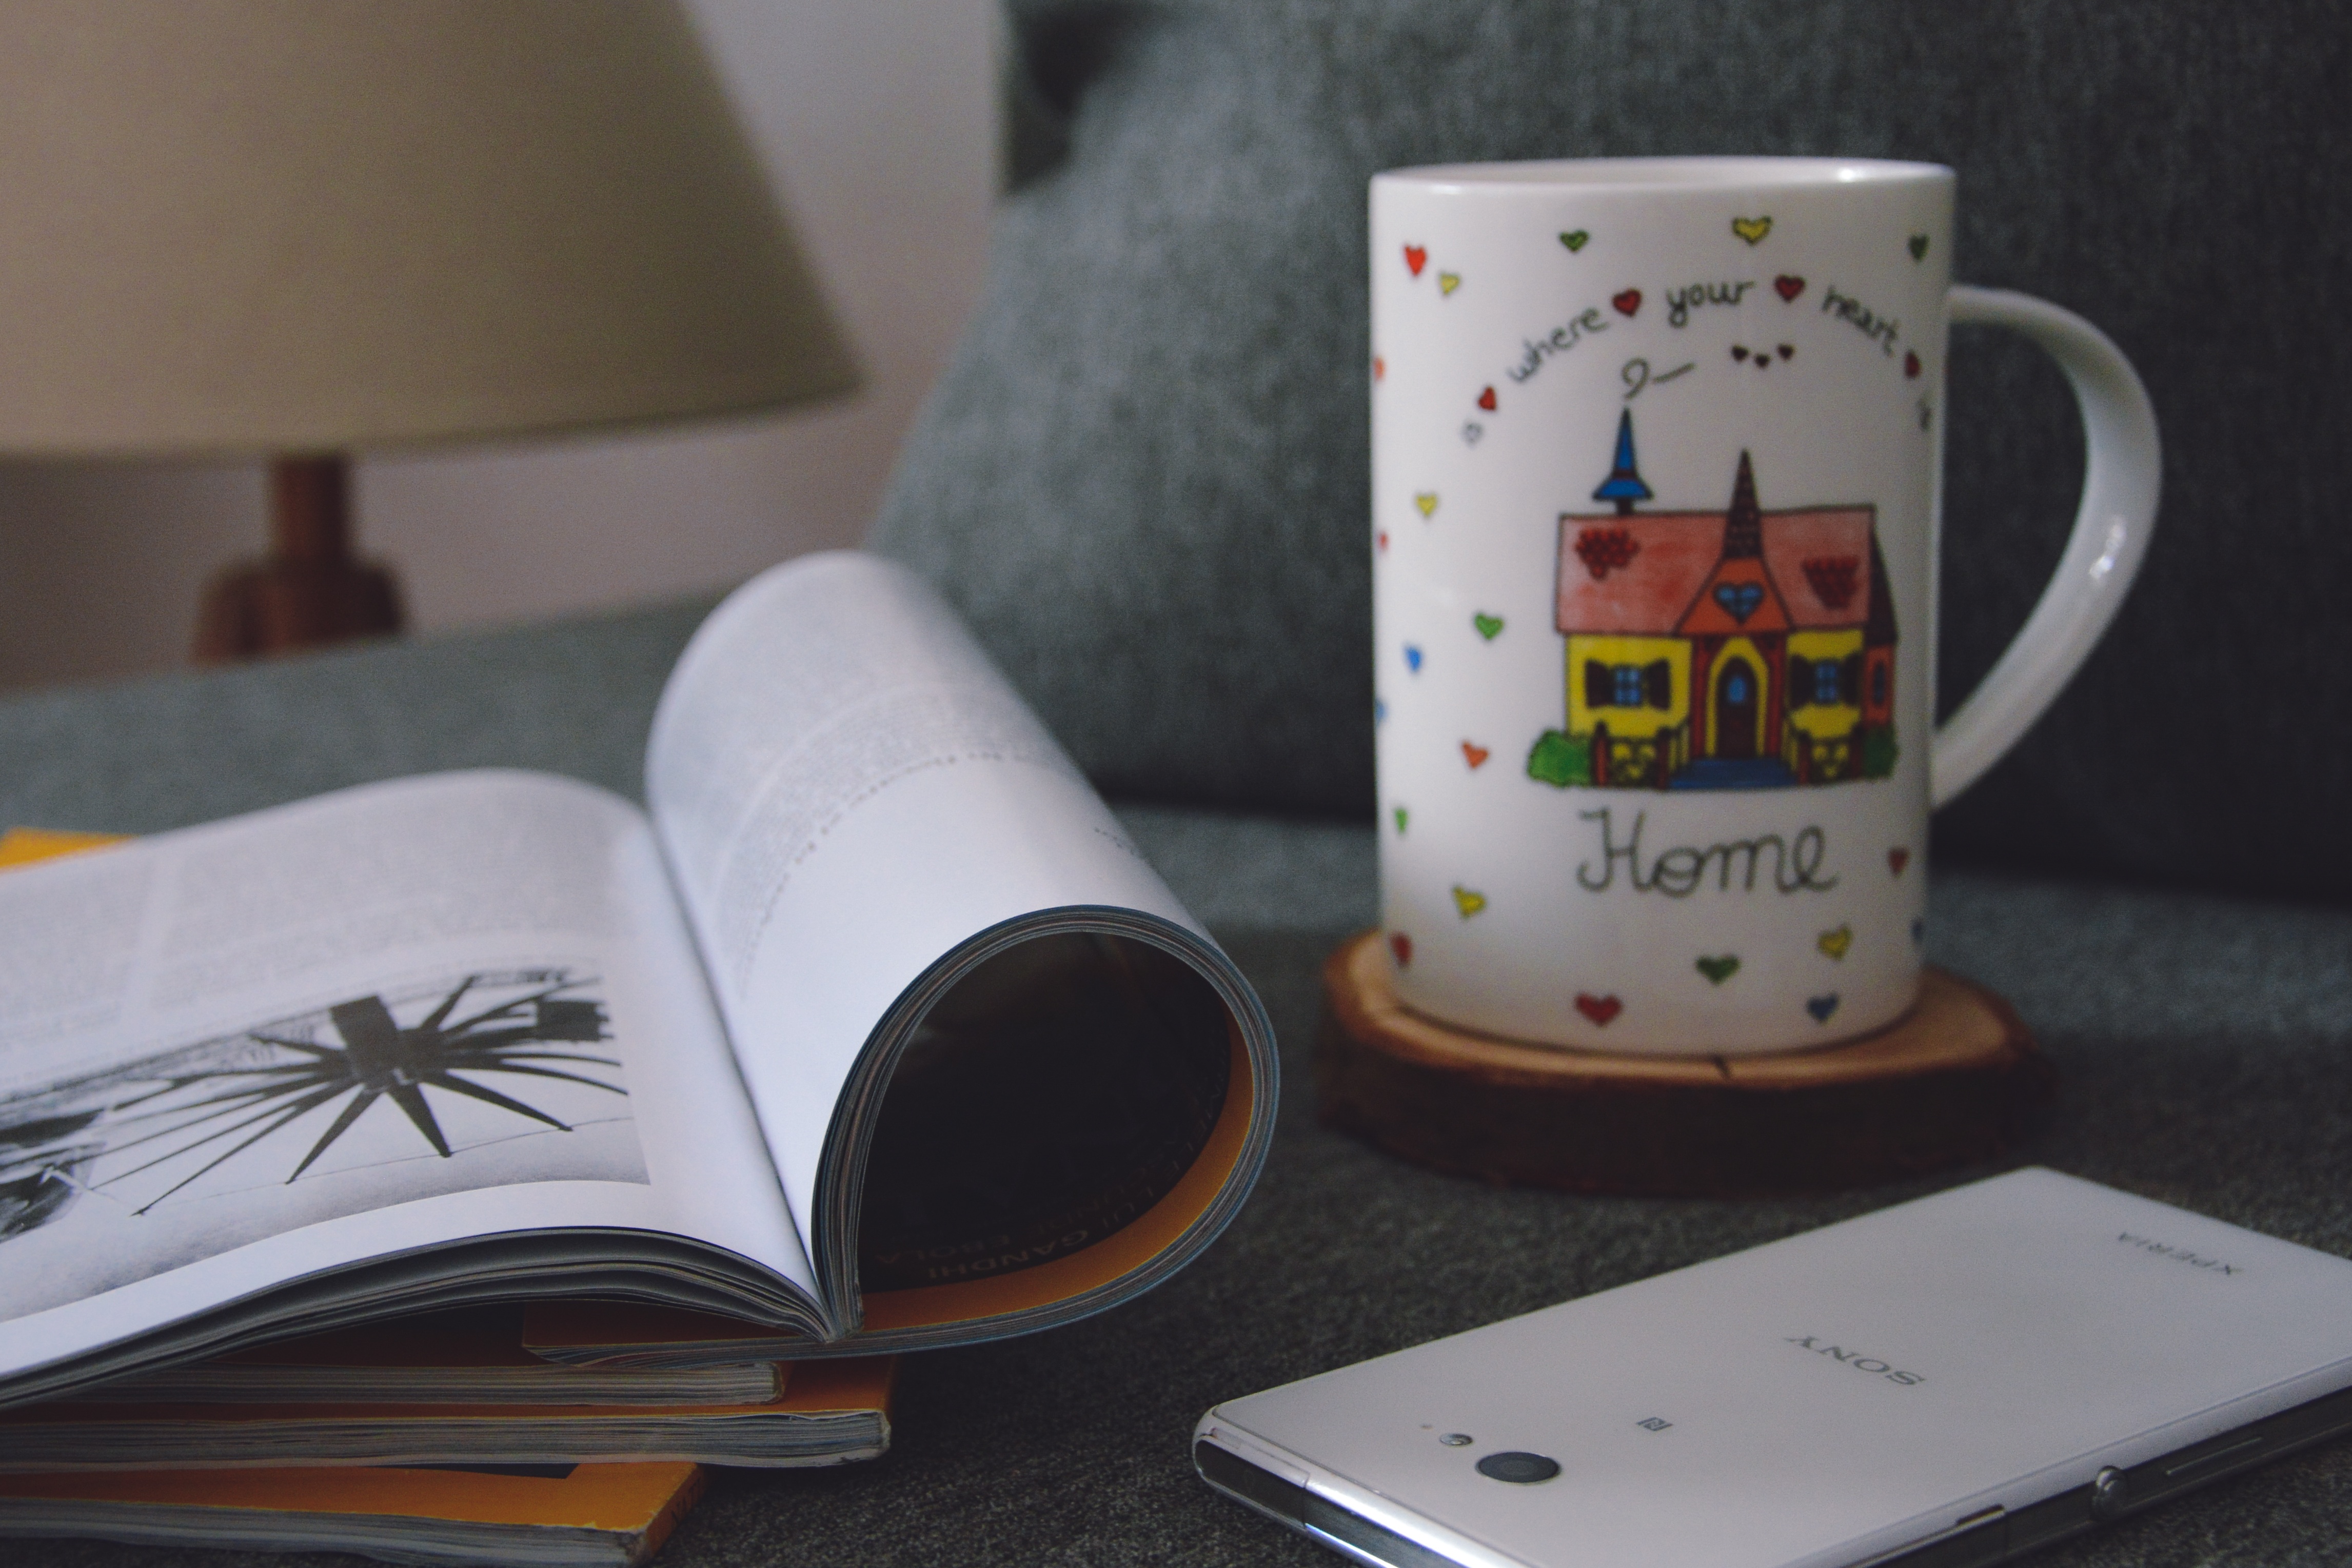
writing, white, cup, ceramic, drink, lighting, coffee cup, material, art, design, shape